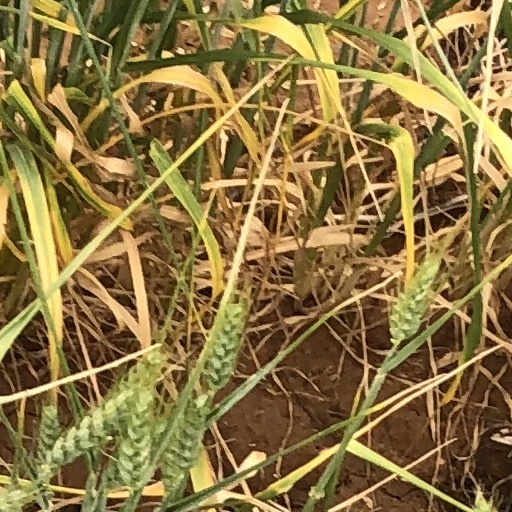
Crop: wheat